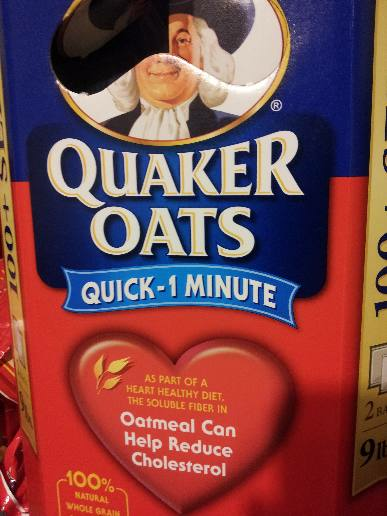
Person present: No